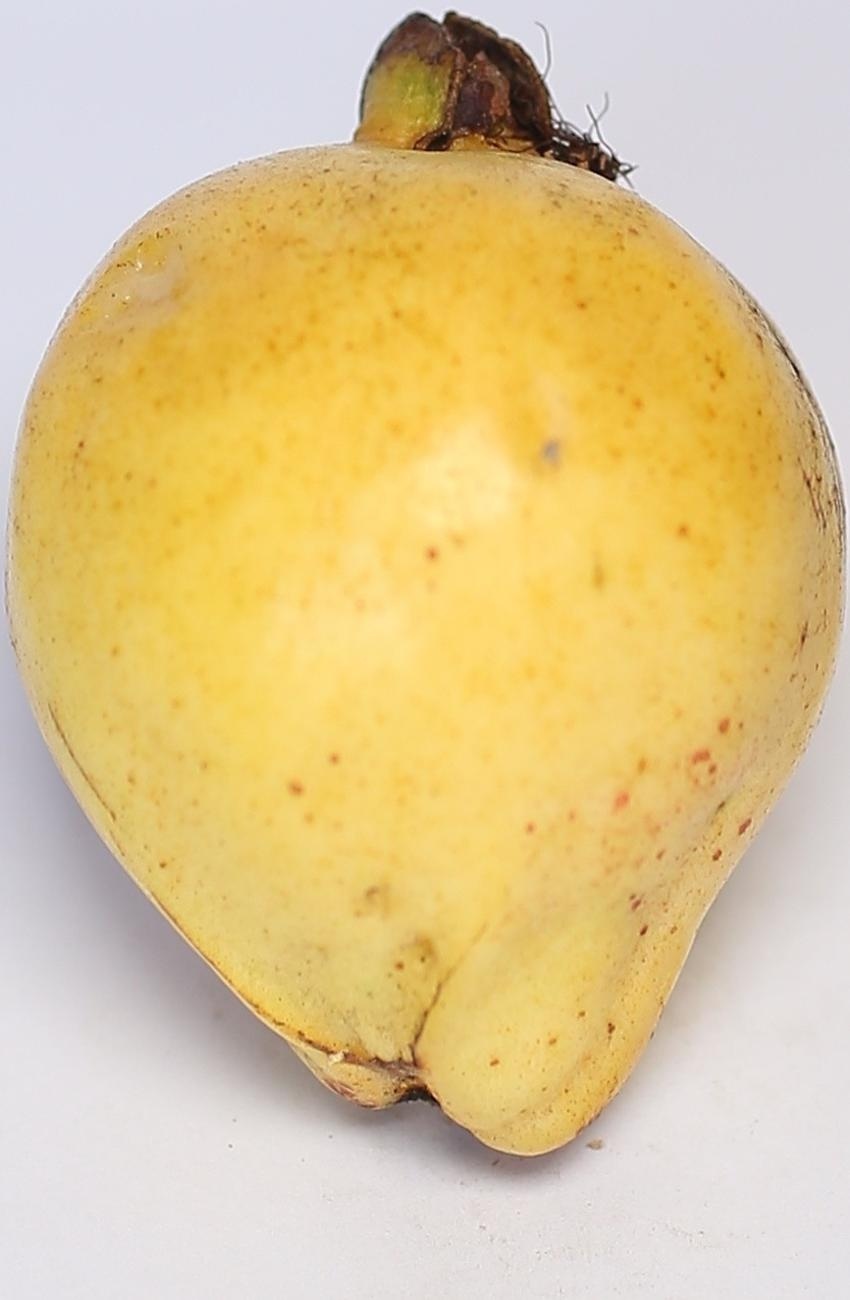
Maturity: ripe
Variety: riyali